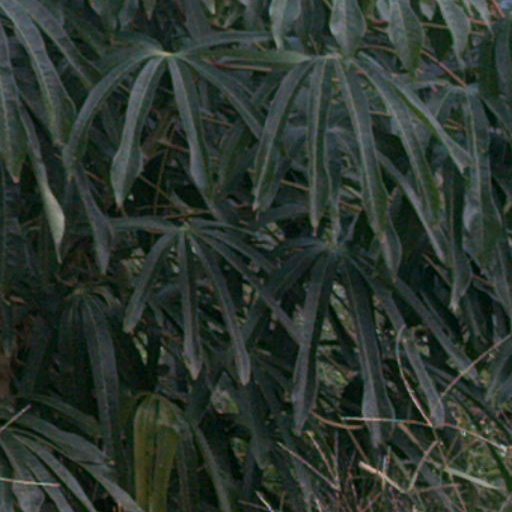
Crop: cassava